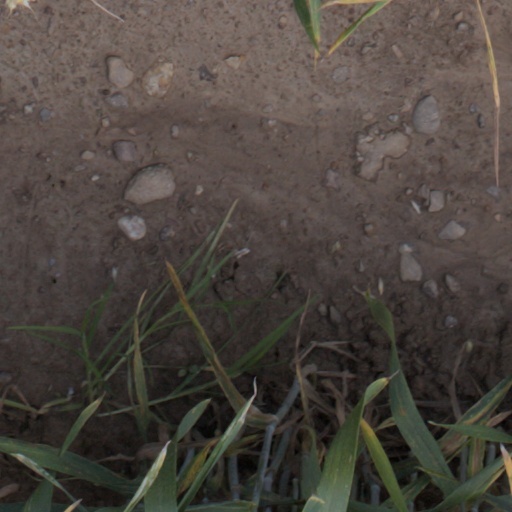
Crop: wheat